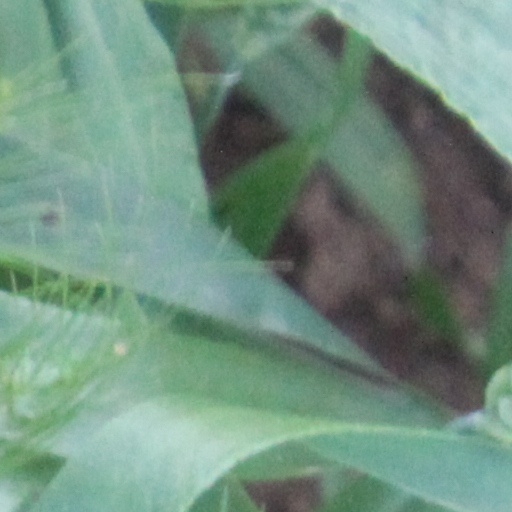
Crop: wheat